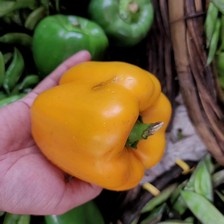
Label: capsicum